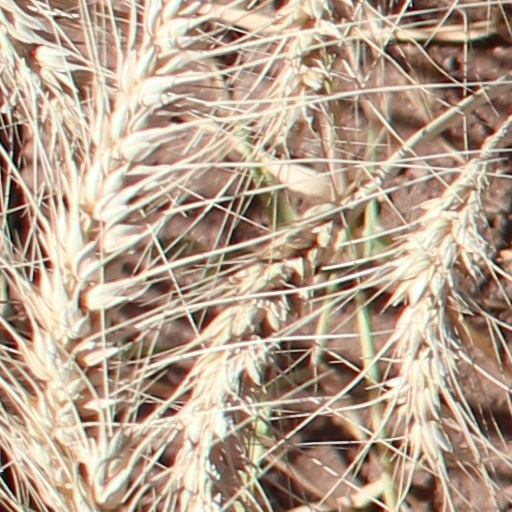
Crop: wheat